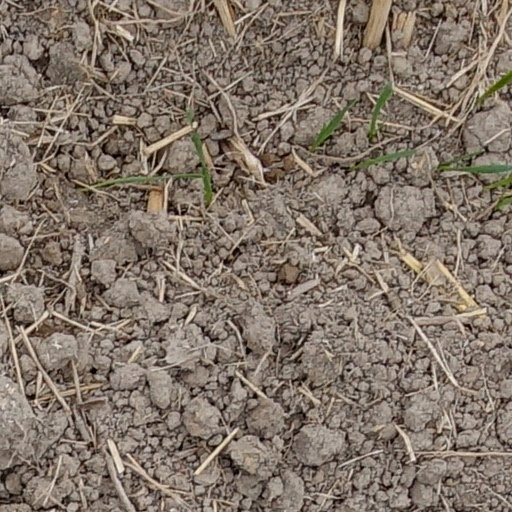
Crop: wheat